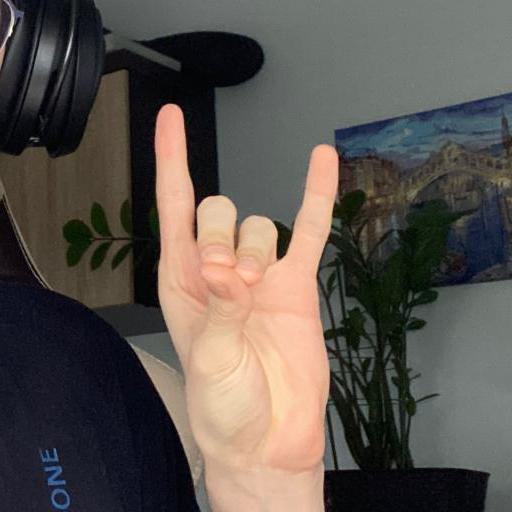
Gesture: rock